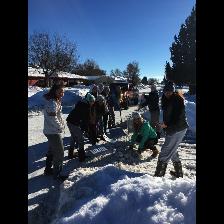
Label: Human